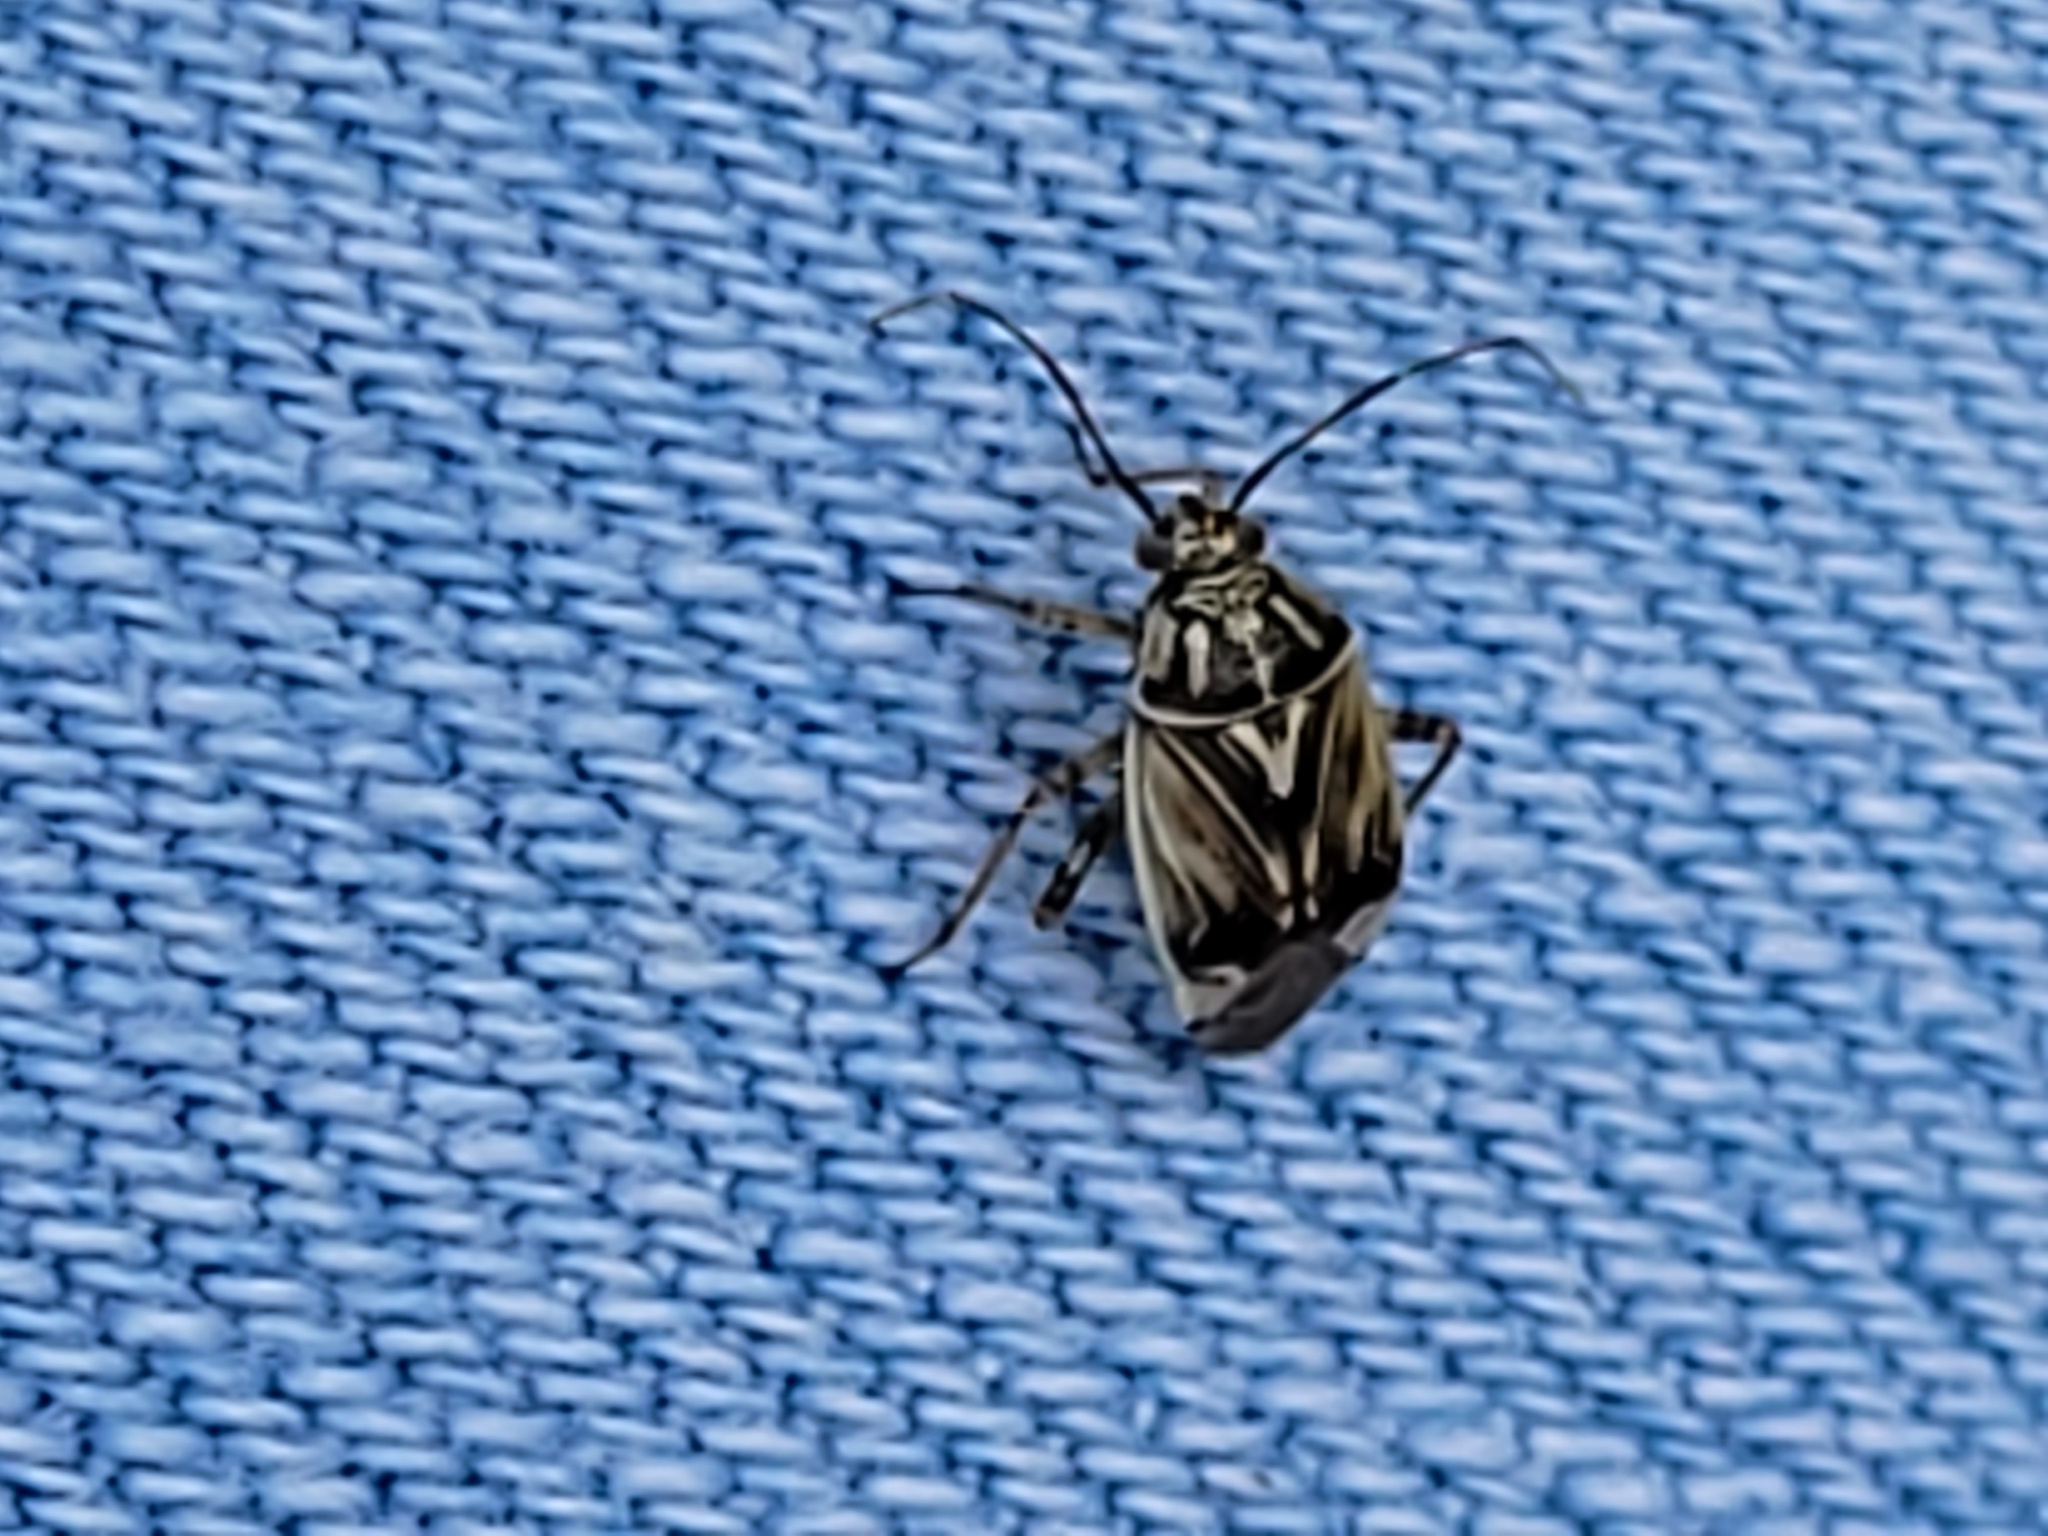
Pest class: lygus_bug